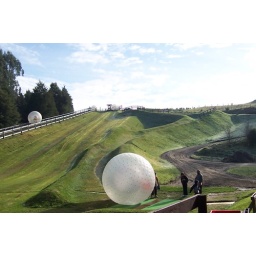
the most fun you'll ever have in a big plastic ball